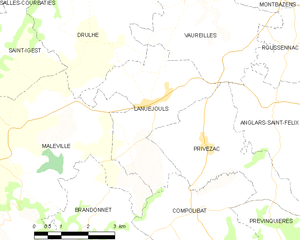
Lanuéjouls est une commune française située dans le département de l'Aveyron en région Occitanie.